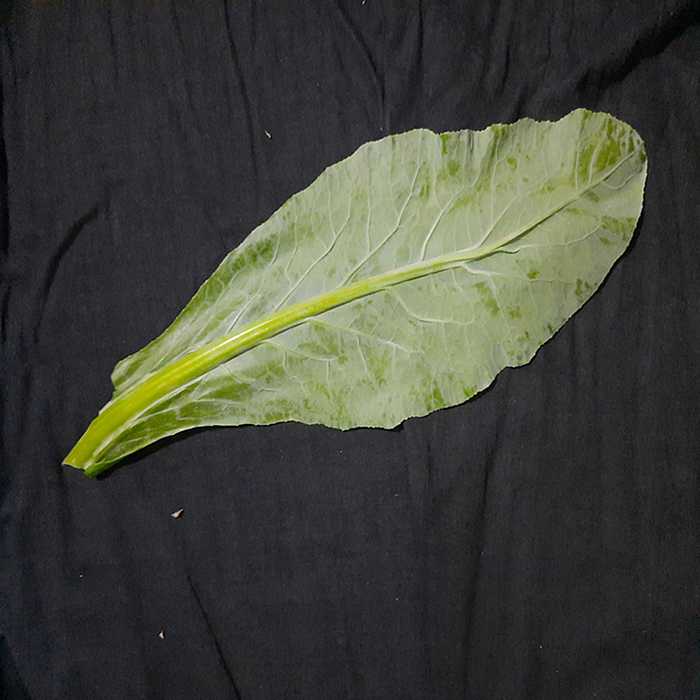
Plant: Cauliflower
Label: Fresh leaf